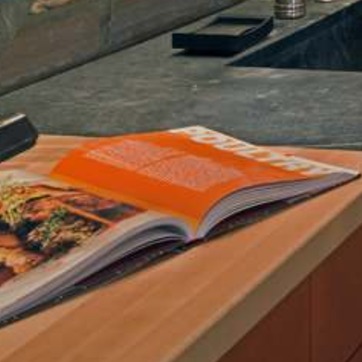
Material: paper